Ashley Condon

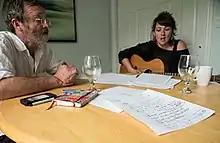
Ashley Condon and David Francey during a writing session in 2014

Condon's sophomore album, "This Great Compromise" was released May 27, 2013, and was produced by three-time JUNO award-winning folk singer-songwriter, David Francey. Condon was backed by Francey's band for the album, and shortly after, was signed by both Francey's label (Laker Music) and his manager, Mark Watson (Watson Entertainment). The album was placed at the seventh spot on Galaxie Radio's Top 50 most played Canadian albums airing on Galaxie Folk-Roots in 2013, and entered the Top 20 Folk Americana/Roots Country charts in February 2014.